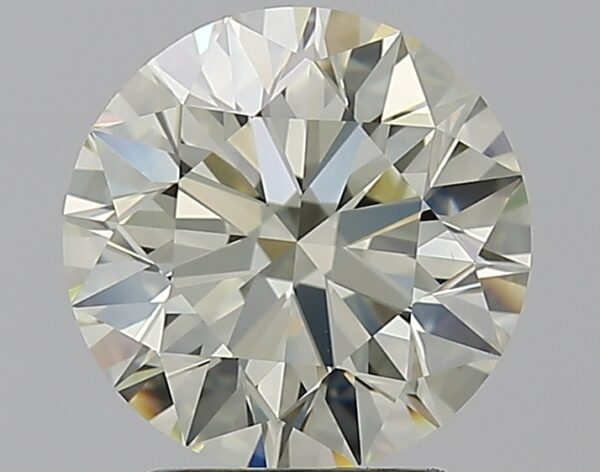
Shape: round
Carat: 2.3
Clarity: VS1
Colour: O-P
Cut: EX
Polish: EX
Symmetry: EX
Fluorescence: N
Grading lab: GIA
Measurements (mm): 8.4 x 8.44 x 5.26